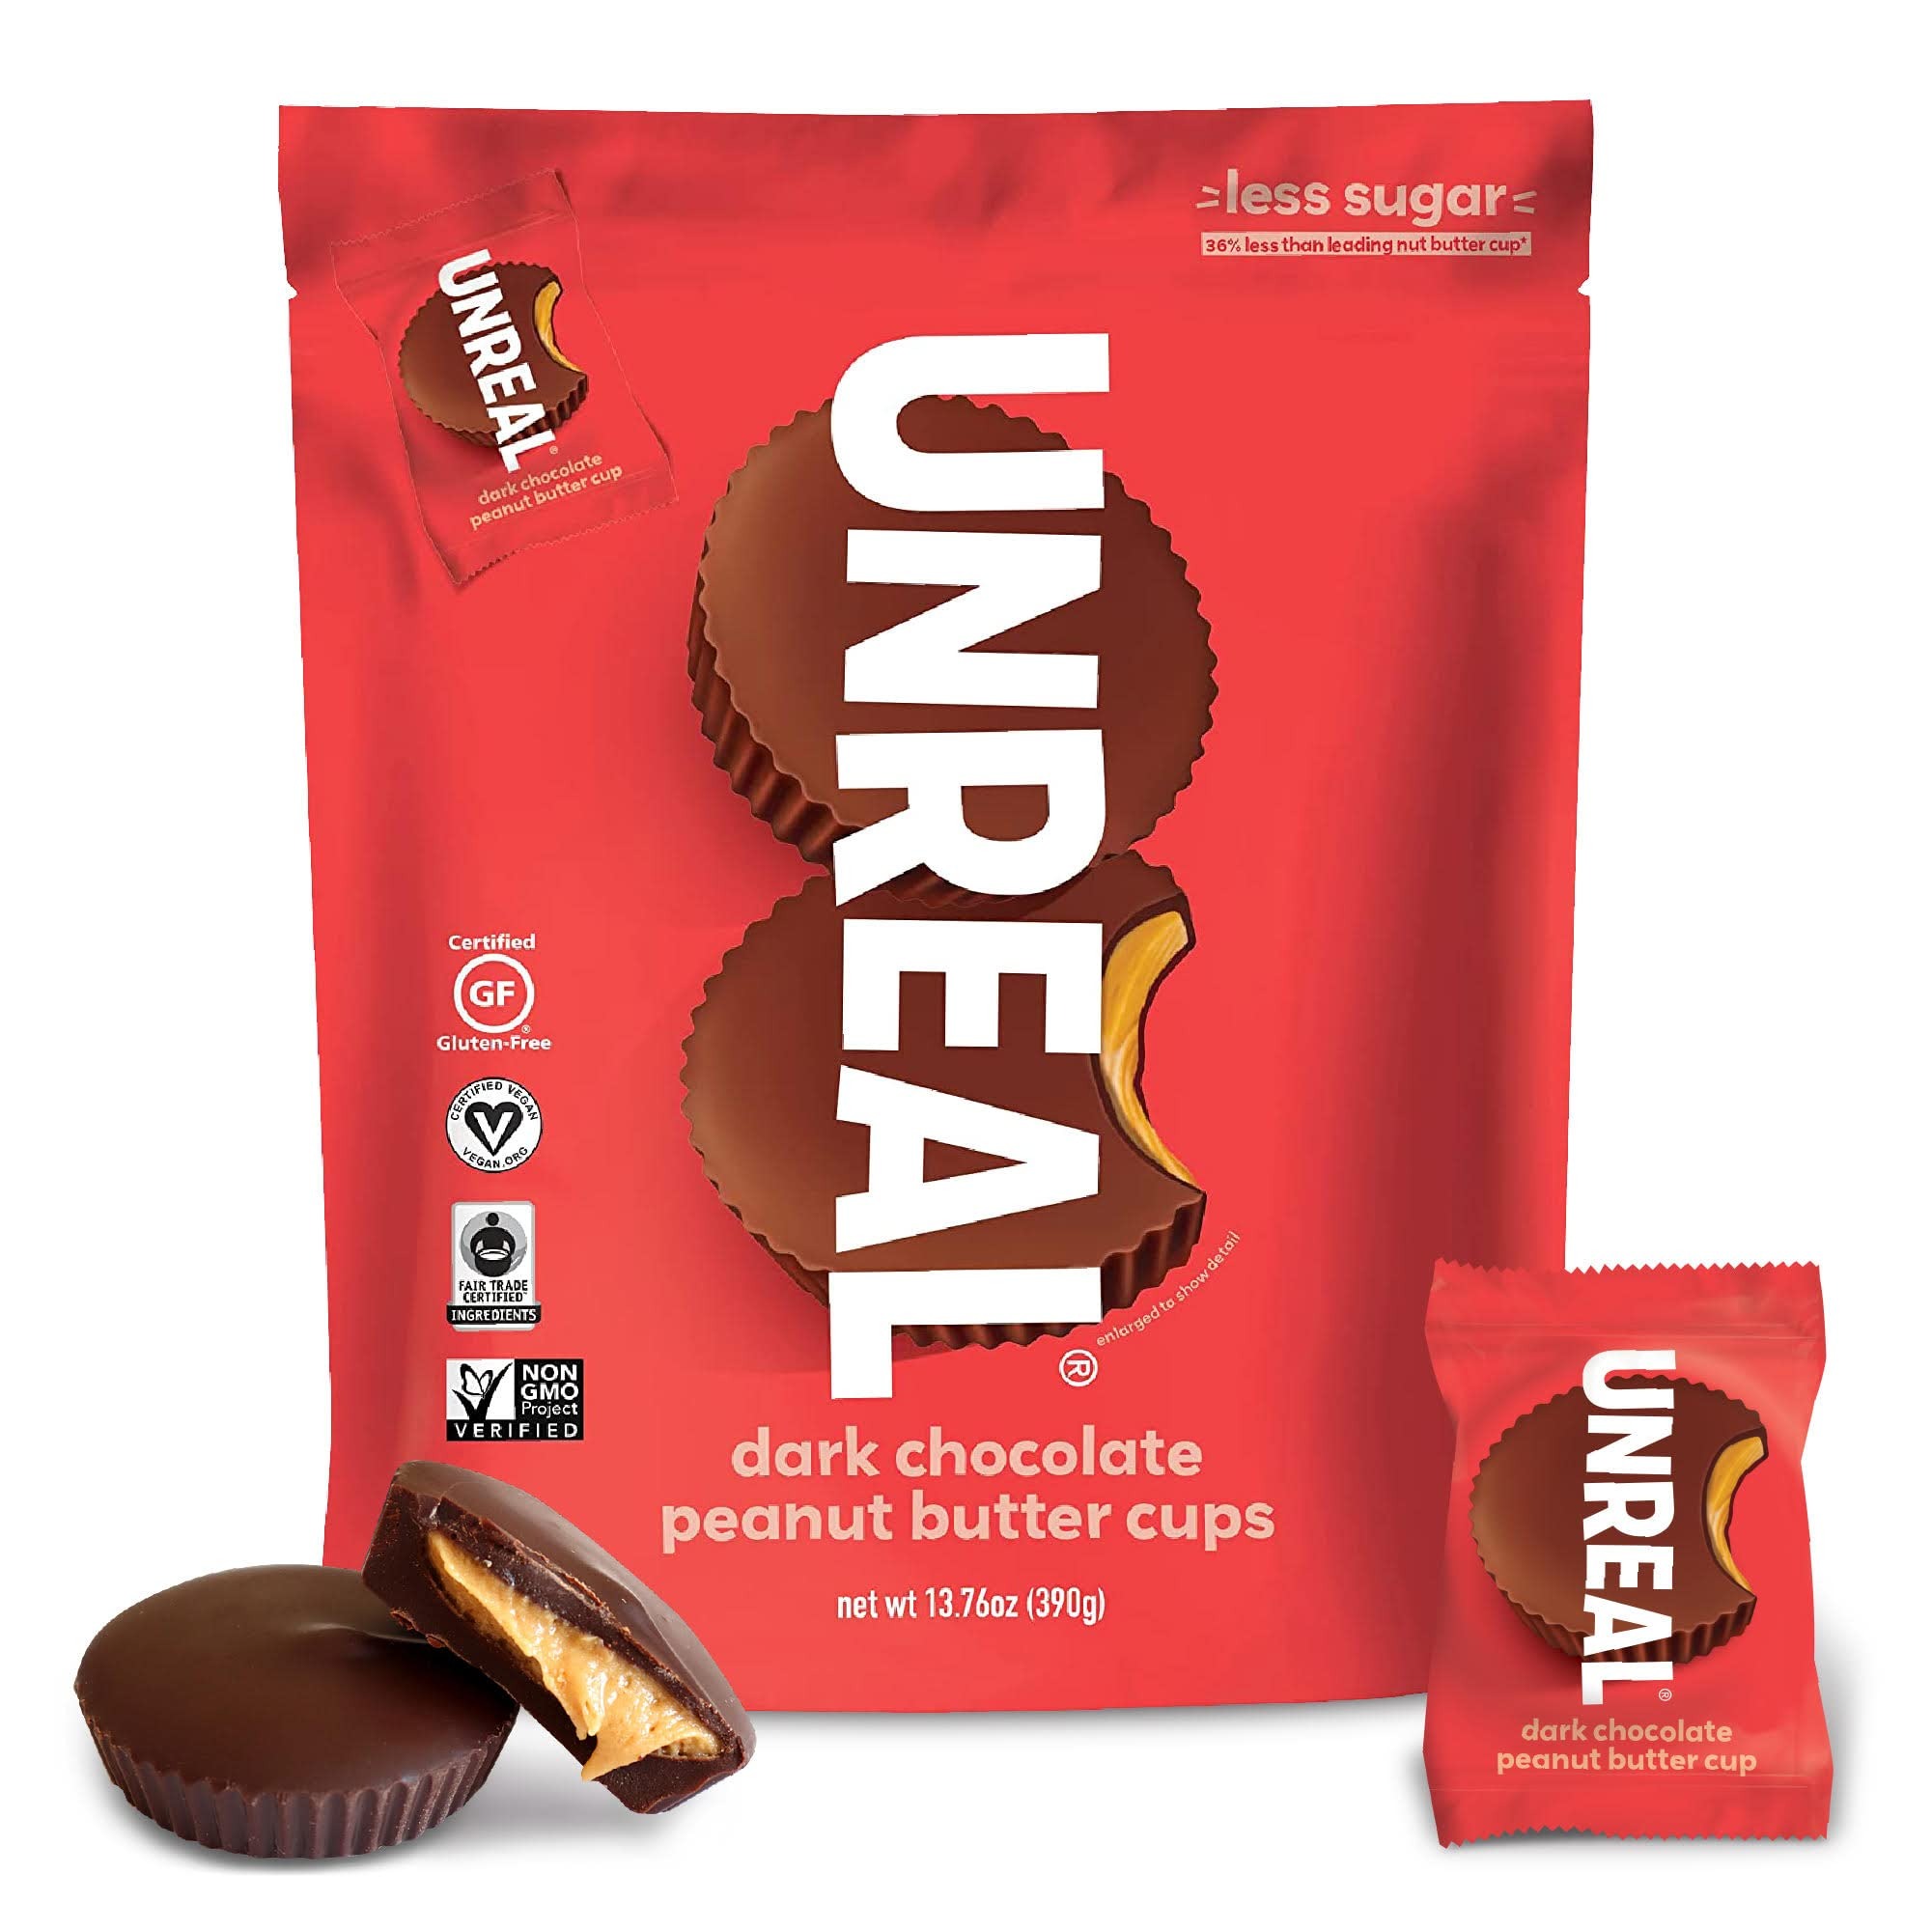
Item Name: UNREAL Dark Chocolate Peanut Butter Cups| 5g Sugar | Certified Vegan, Gluten Free, Fair Trade, Non-GMO | No Sugar Alcohols or Soy | 13.75 oz Bag
Bullet Point 1: INDIVIDUALLY WRAPPED: This 13.75oz bag contains individually wrapped .53oz peanut butter cups perfect for lunches, snacking, on the go, or to add to your baked goods!
Bullet Point 2: ONLY 5G SUGAR: we keep sugar to a minimum without using sugar alcohols or artificial sweeteners. We carefully formulate our dark chocolate peanut butter cups with only the best, quality ingredients that put flavor first without all of the sugar.
Bullet Point 3: LESS SUGAR, MORE GOOD: Did we mention our cups have 36% less sugar than the leading brand and 18% less sugar than the natural competitor?
Bullet Point 4: UNREAL QUALITY: our cups are made in small batches and are certified vegan, gluten free, Fair Trade, and non-GMO. We also believe in using certified sustainable palm oil, and you’ll never find any artificial flavors, preservatives, or fillers!
Bullet Point 5: UNREAL is on a mission to build a world where you don't have to be afraid of your food, starting with your favorite indulgent snacks. Anytime you see the UNREAL name, you know that means our products are always made with Fair Trade and sustainable ingredients and made without sugar alcohols or soy.
Product Description: Peanut buttery, dark chocolate perfection! Creamy peanut butter and melt-in-your-mouth dark chocolate combine for a truly delectable treat. But you can also feel good about indulging in these sweets knowing they’re Certified Vegan, Non-GMO Project Verified, and free of gluten, soy, and dairy. Unreal is on a mission to change the world, one snack at a time… That’s one non-gmo, nothing artificial, responsibly-sourced, fair trade ingredients, UNREAL tasting snack.
Value: 13.75
Unit: Ounce

Price: 32.945